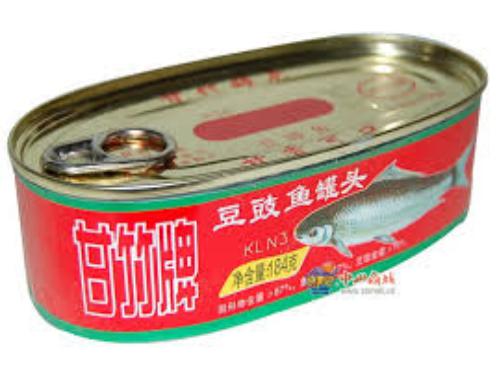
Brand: ganningpai
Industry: Food